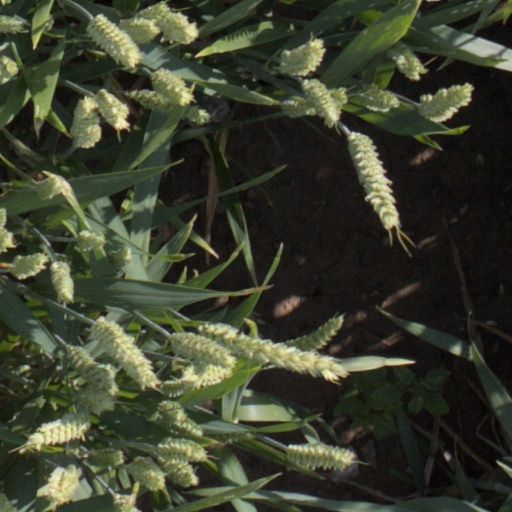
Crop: wheat